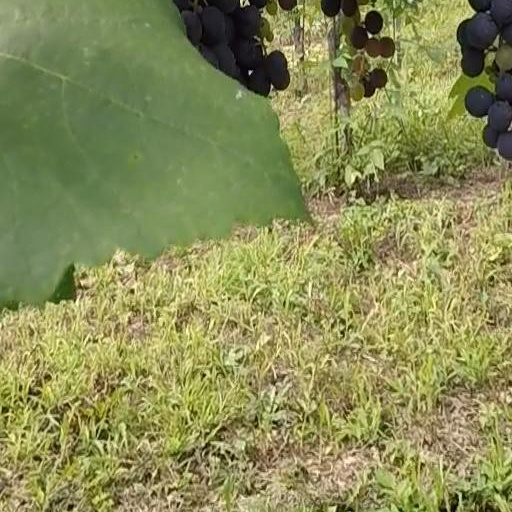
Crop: grape